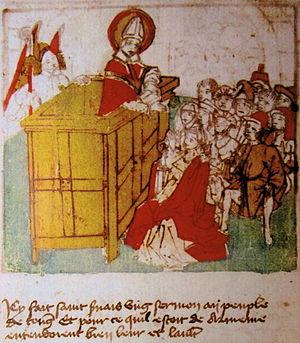
La Civitas Tungrorum ou cité des Tongres était un municipium - cellule administrative et religieuse de l'Empire romain - constitué dans la période finale sur le territoire des Germains cisrhénans. Son chef-lieu était Atuatuca Tungrorum. En 89, à la formation de la province de Germanie inférieure, elle fut fixée dans cette province, qui était auparavant incluse dans la Gaule belgique.